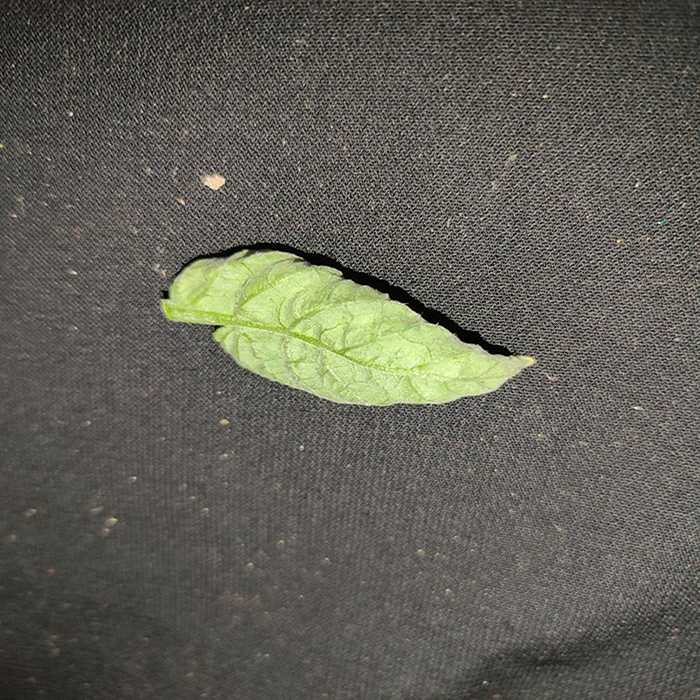
Plant: Tomato
Label: Tomato leaf curl virus